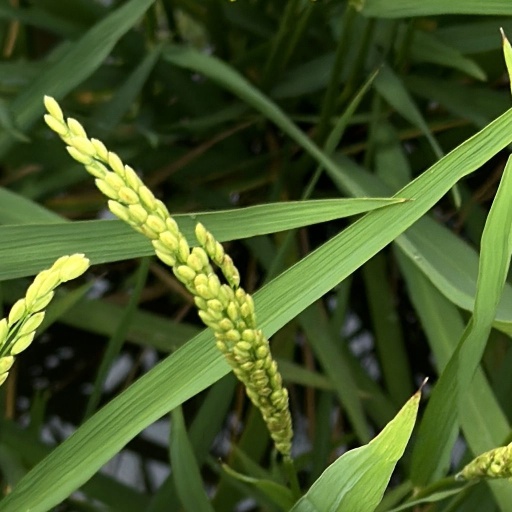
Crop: rice